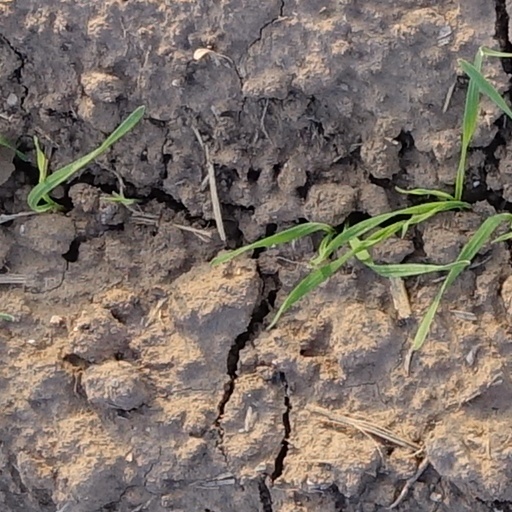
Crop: wheat